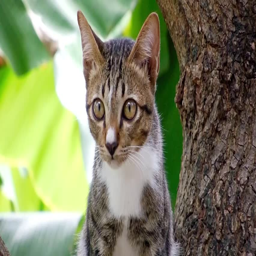
a little cat on tree